Andean civilizations

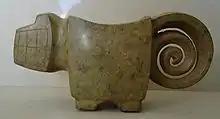
Mortar, Jaguar Valdivia, South Coast (4000 BCE to 1500 BCE)

The Norte Chico civilization, also called Caral, was a complex pre-Columbian society that included as many as 30 major population centers in what is now the Norte Chico region of north-central coastal Peru. It is the oldest known civilization in the Americas and one of the Cradles of civilization where civilization separately originated in the ancient world. It flourished between the 30th century BCE and the 18th century BCE. The alternative name, Caral-Supe, is derived from the Sacred City of Caral in the Supe Valley, a large and well-studied Norte Chico site. Complex society in Norte Chico arose a millennium after Sumer in Mesopotamia, was contemporaneous with the Egyptian pyramids, and predated the Mesoamerican Olmec by nearly two millennia.